Nilali Goundam Palayam

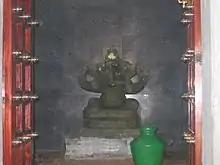
Karpaga Vinayagar - Nilali Goundam Palayam

Nilali Goundam Palayam is a village in the Kangeyam taluk of Tiruppur District of Tamil Nadu. It is located in the Uthiyur-Koduvai road.